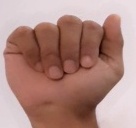
ASL sign: A